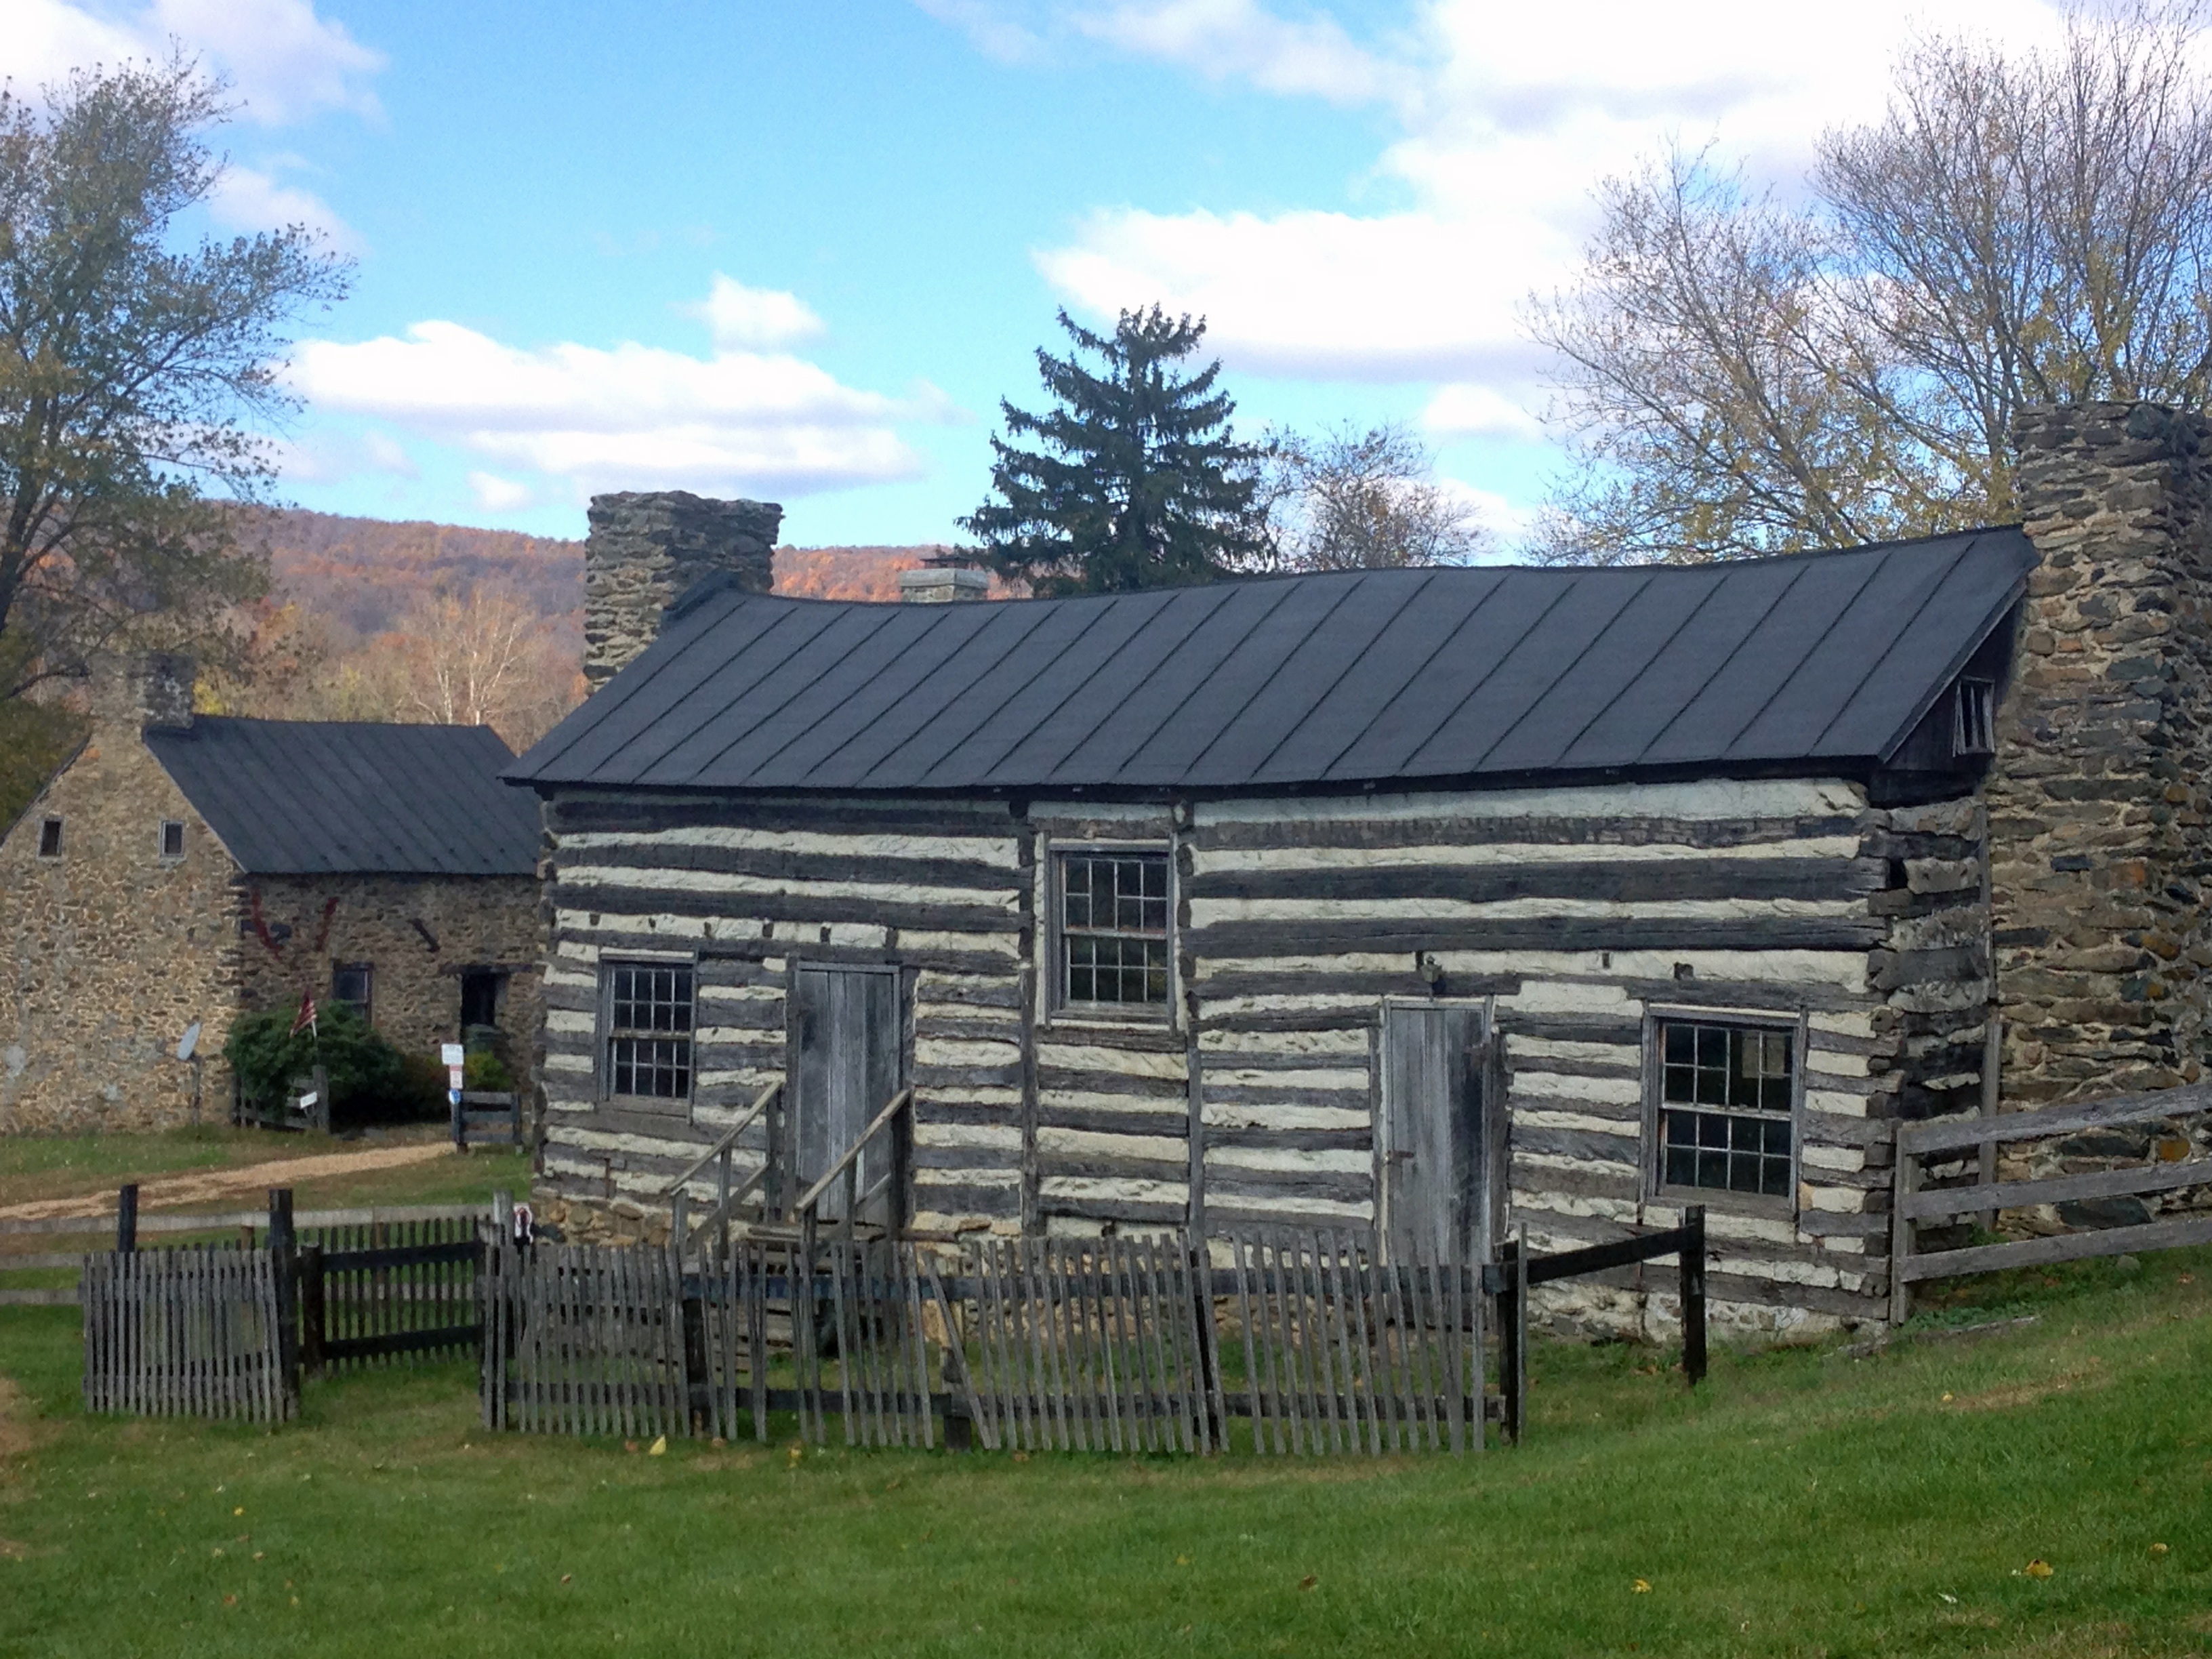
farm, house, roof, building, old, barn, home, shed, rural, cottage, property, farmhouse, estate, log cabin, siding, real estate, log house, outdoor structure